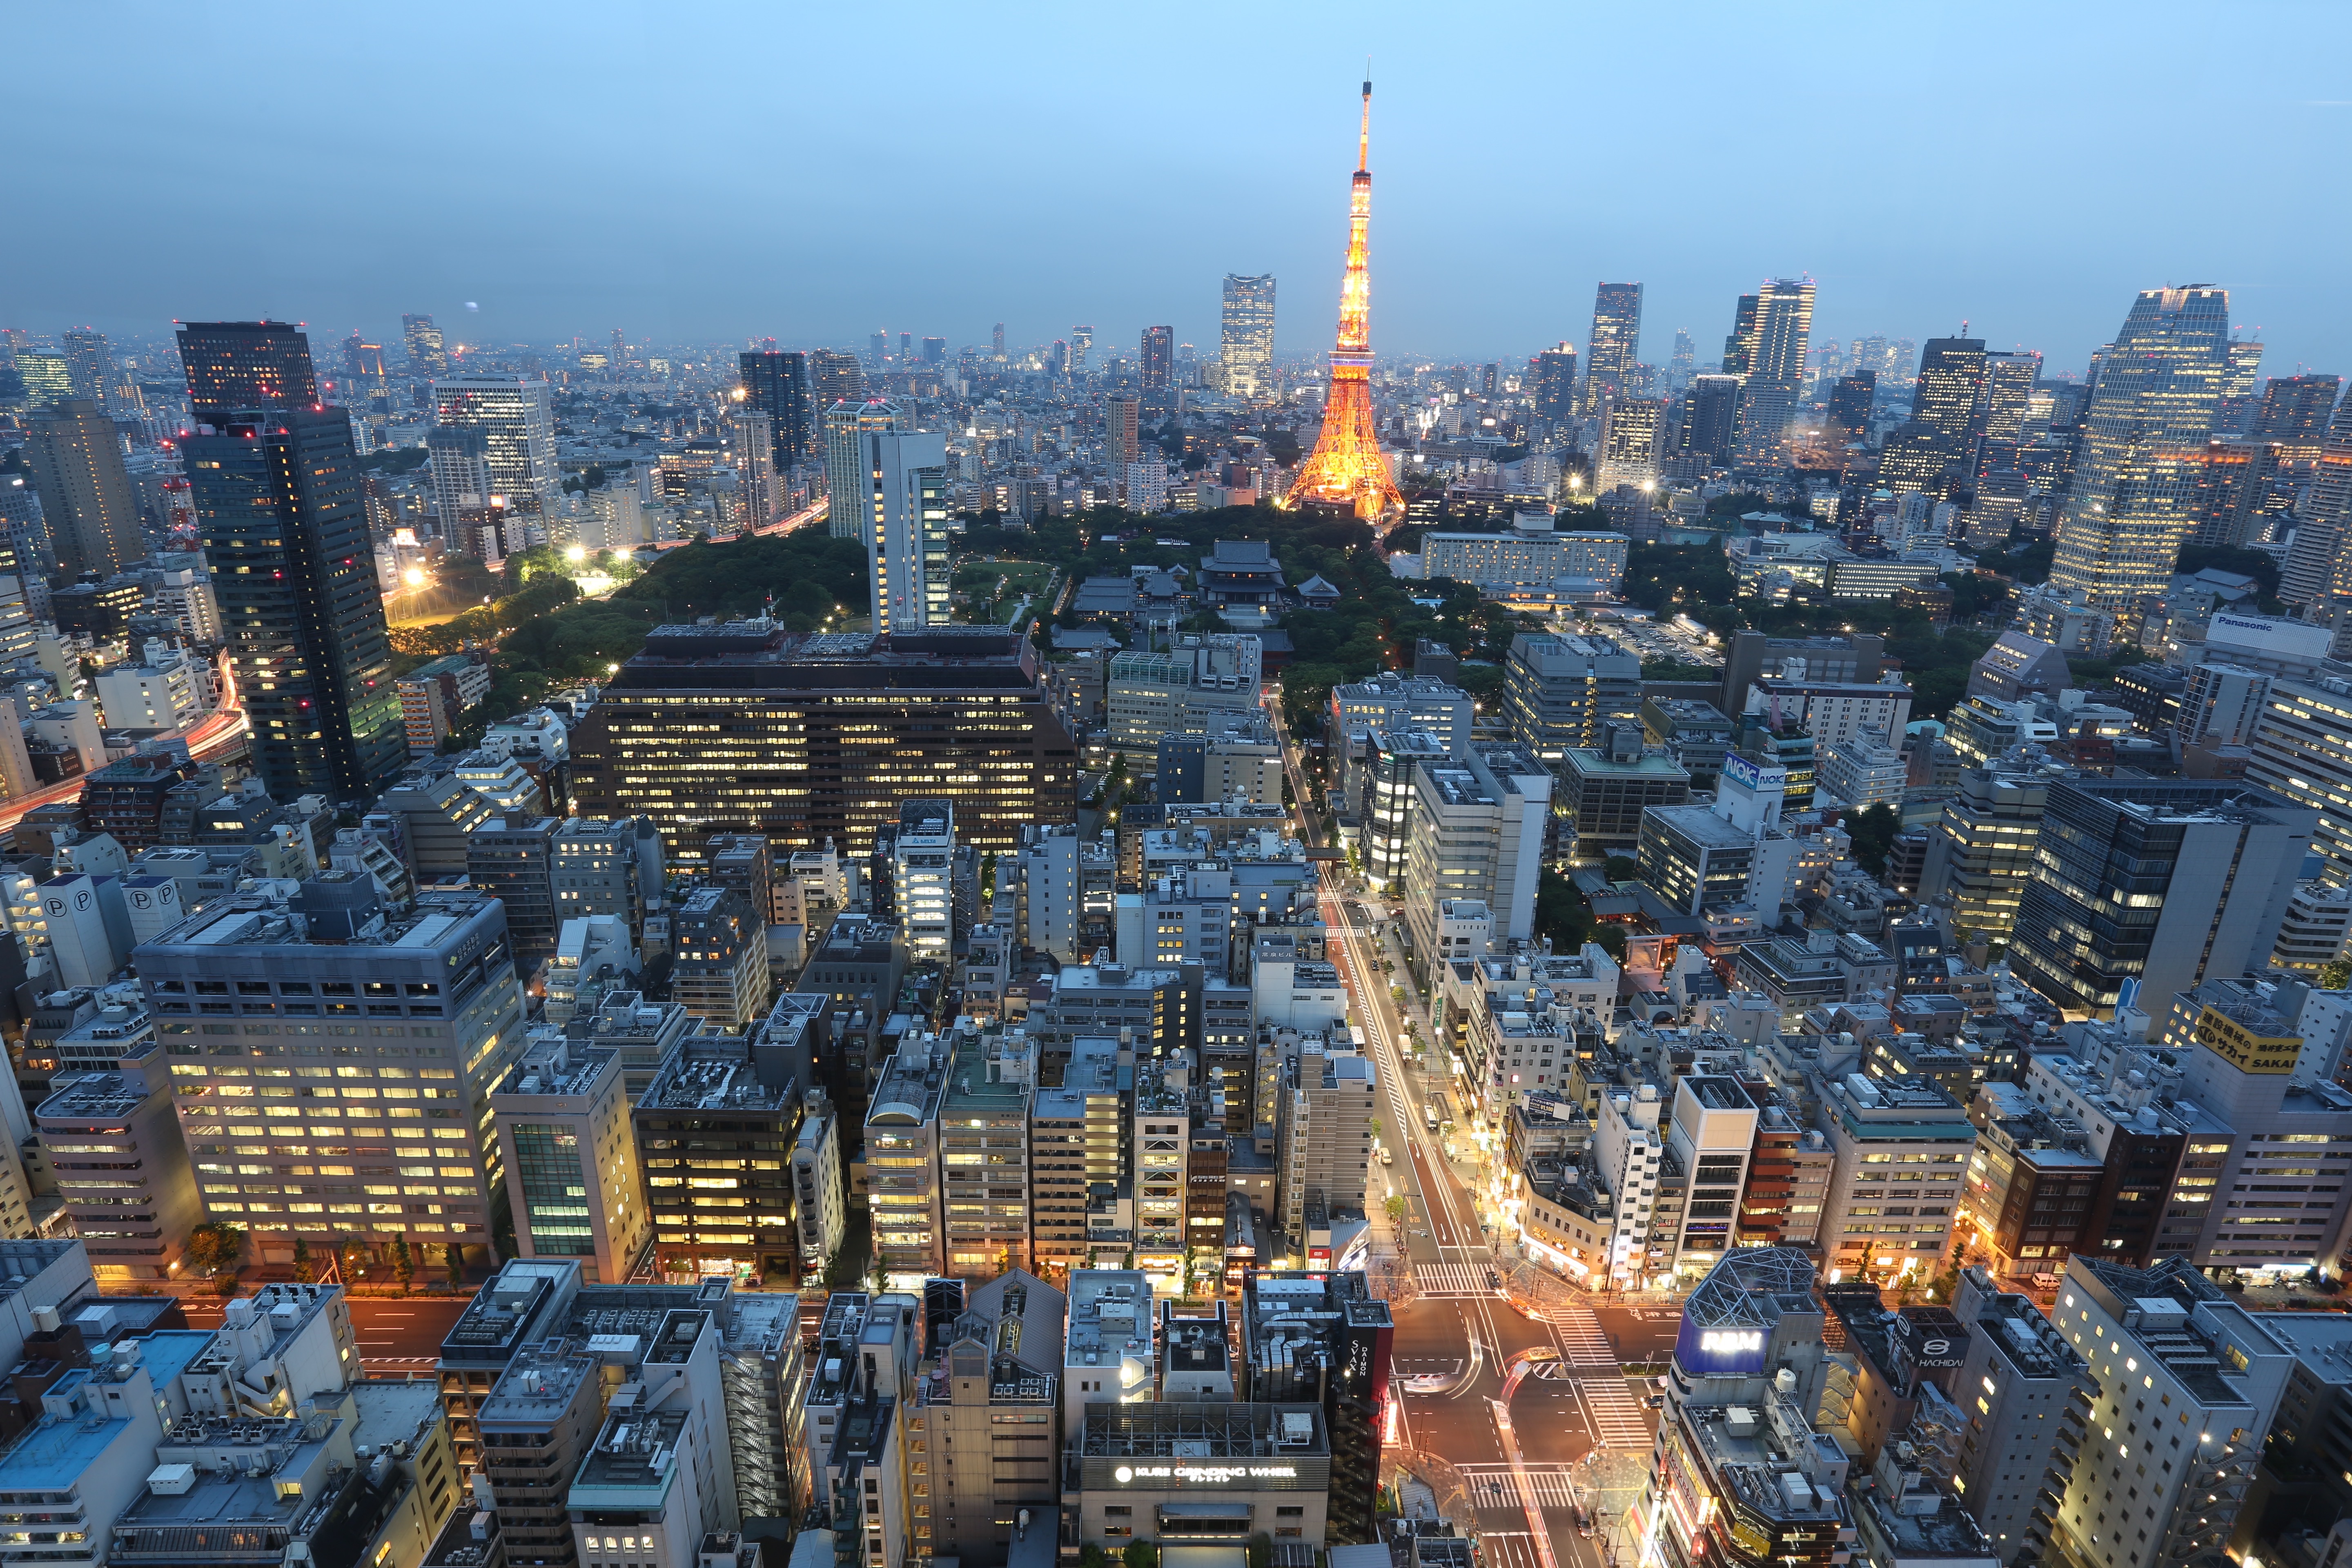
skyline, building, city, skyscraper, cityscape, panorama, downtown, evening, tower, landmark, tower block, metropoli, metropolis, neighbourhood, bird's eye view, aerial photography, urban area, residential area, geographical feature, human settlement, metropolitan area